Scooby-Doo and the Cyber Chase (video game)

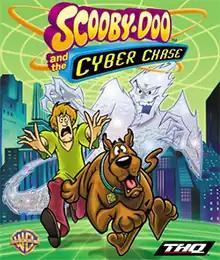
North American PlayStation cover art

Scooby-Doo and the Cyber Chase is a "Scooby-Doo" video game based on the Warner Brothers film "Scooby-Doo and the Cyber Chase". The game was released for the PlayStation and Game Boy Advance in 2001. The PlayStation version became a "Greatest Hits" title in 2003.